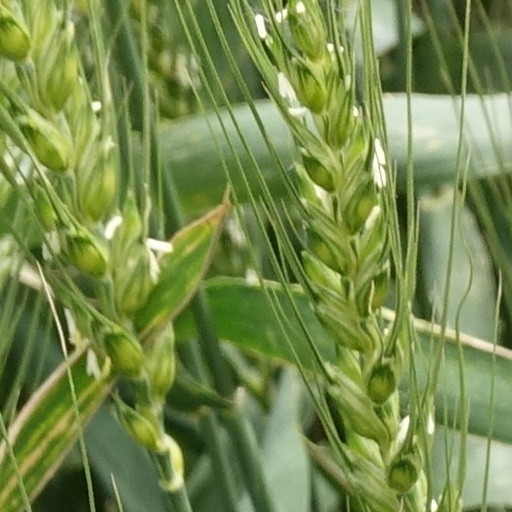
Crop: wheat